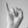
ASL letter: I